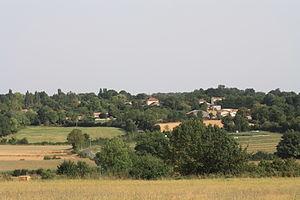
Vue du bourg de Prailles
Prailles-La Couarde est une commune nouvelle française résultant le 1ᵉʳ janvier 2019 de la fusion des communes de La Couarde et de Prailles, situées dans le département des Deux-Sèvres, en région Nouvelle-Aquitaine.
Prailles est une ancienne commune du centre-ouest de la France située dans le département des Deux-Sèvres en région Nouvelle-Aquitaine.